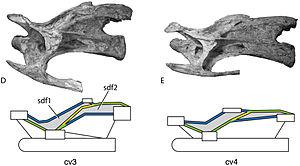
Erketu est un genre éteint de dinosaures sauropodes du Crétacé inférieur retrouvé en Mongolie.